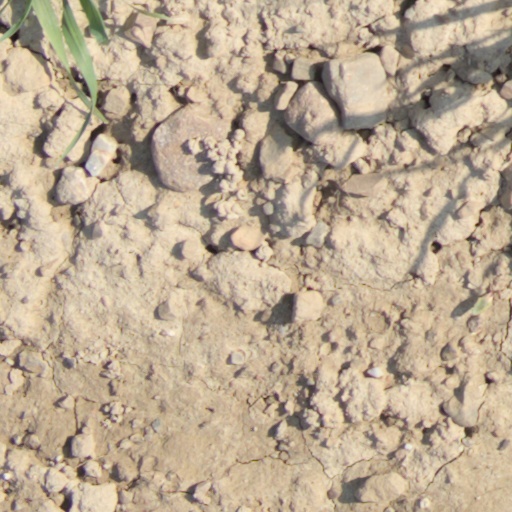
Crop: wheat